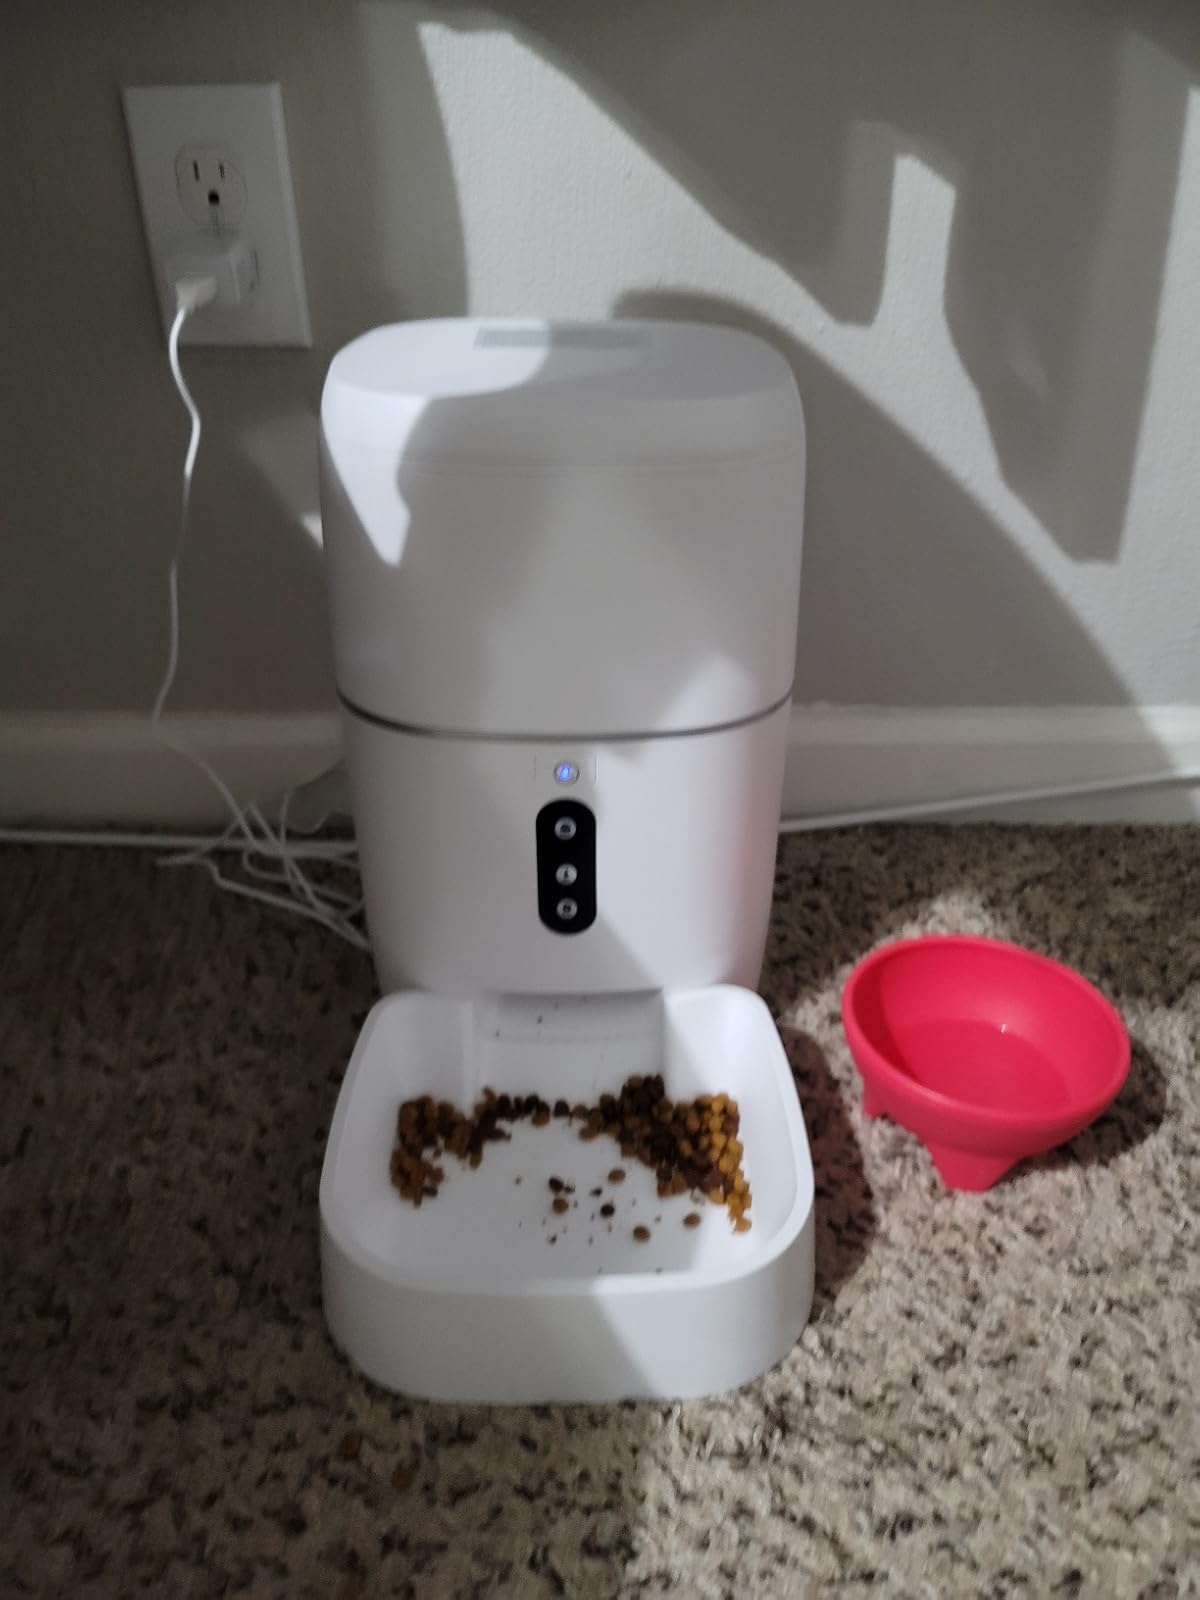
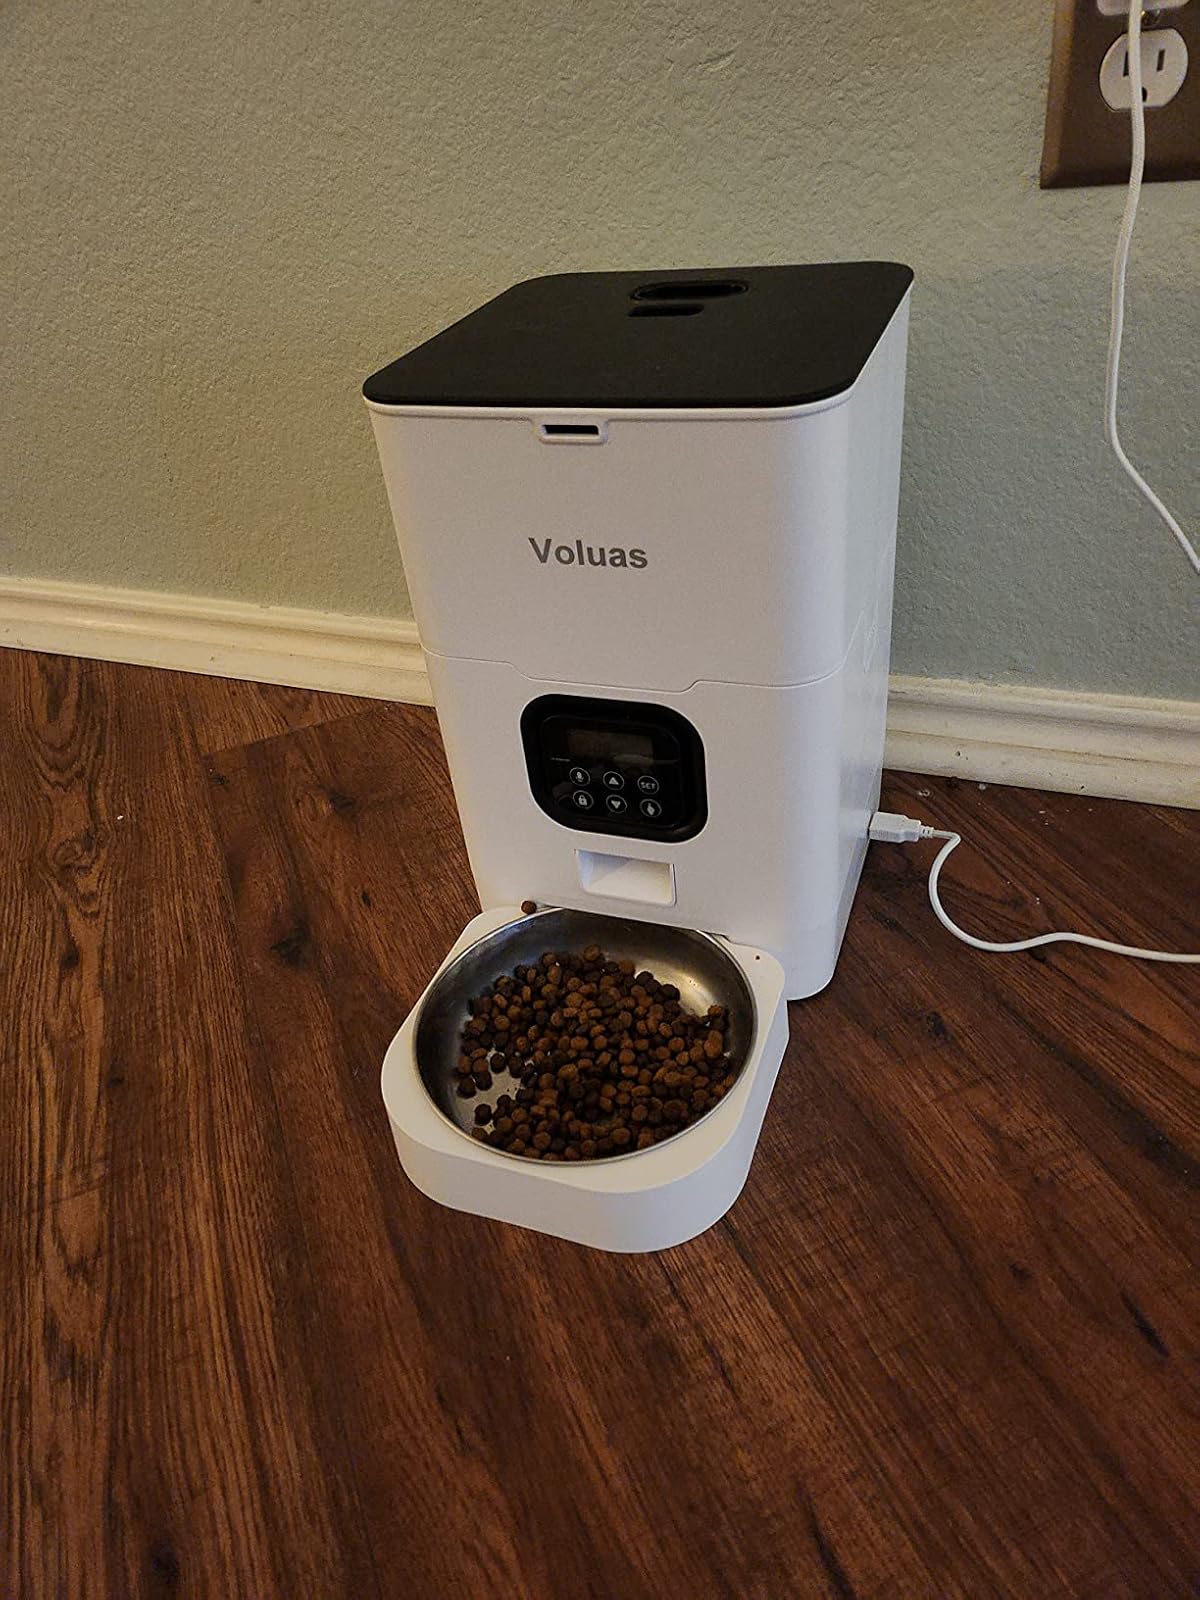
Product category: items_feeder
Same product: no